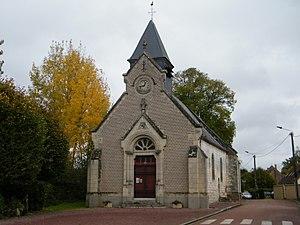
église.
Flers-sur-Noye est une commune française située dans le département de la Somme, en région Hauts-de-France.